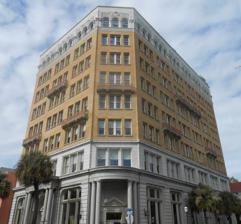
Building: People's Office Building
Country: United States of America
Year built: 1911
The People's Office Building, 18 Broad St., Charleston, South Carolina The People's Building at 18 Broad St. was Charleston, South Carolina 's first "skyscraper", erected in 1910 and 1911 at a cost of $300,000. It was designed by a Swedish architect, Victor Frohling of Thompson & Frohling, of New York and built by both Simons-Mayrant of Charleston and also the Hadden Construction Co. Construction began on December 7, 1909. The pile driving so weakened a nearby residence that the People's Building & Investment Co. had to buy it. The structure is a steel framed building with iron framing whose engineer was D.C. Barbot. Work continued throughout early 1910. The construction of the building became a popular spectacle for residents to watch. An American flag was placed atop the building's frame when it was topped out in late April 1910. The owners of the building considered installing a rooftop garden to take advantage of the superb views from the building. The project was organized by R. Goodwyn Rhett, mayor of Charleston and president of the People's National Bank. He organized a group of 50 local leaders who amassed $150,000 in contributions to the enterprise; Mayor Rhett successfully sought a mortgage of the same amount against the yet unbuilt building from New York backers. The Bank of the State of South Carolina's building at 18 Broad St. was demolished in 1909 to make way for the new People's Office Building. Many saw it as a sign of progress while others were afraid it would ruin Charleston's skyline. President William Howard Taft , who viewed the city from the top of the building, said, "I don't believe that it did ruin the skyline, but if it did the view from up here makes it worth it." When the building opened in April 1911, people came just to ride the steel frame elevators. The first two floors of the building are faced with Winnsboro granite, while the upper floors are faced with buff-colored brick and terra cotta. The eight-story building is constructed of concrete and steel and rated as fireproof. Originally it had, in addition to the banking space, nine rooms on a mezzanine and thirteen rooms on each of the upper floors, and the building was steam heated. The People's Bank closed in 1936 and the building was purchased by the Southeastern Securities Co., Charles L. Mullaly, president. Mullaly installed the two white marble leopards at the main entrance. Carved from Italian marble by an unknown 18th-century artist, the leopards were brought to Charleston from an estate near Boston, Massachusetts. In 1990, a plan was approved by the Board of Architectural Review which would have replaced the leopards with gas lamps, but the plan was not executed. The leopards were removed for repair in 2003 and reinstalled the following year. In June 2011, the leopard on the right of the entrance was destroyed by vandalism. The remaining statue was moved indoors, and both were reproduced in 2013 by Kevin McLean, an art student at the College of Charleston . 18 Broad Street - lobby Plans to restore the building as high-grade office space foundered in 1990, and potential developers backed away from a possible purchase of the building over fears that the local market could not support the project in the event of a recession. However, portions of the building were later developed as upscale condos. The two-story penthouse became the most expensive residence (but not house) in Charleston in March 2020 when it sold for $12 million; the previous holder had been the Col. John Ashe House . It remained the most expensive residence on the peninsula until June 2021 when the house at 10 Legare Street sold for $13,500,00. The building hosted ABC News ' Charleston coverage of the August 21, 2017 solar eclipse . References